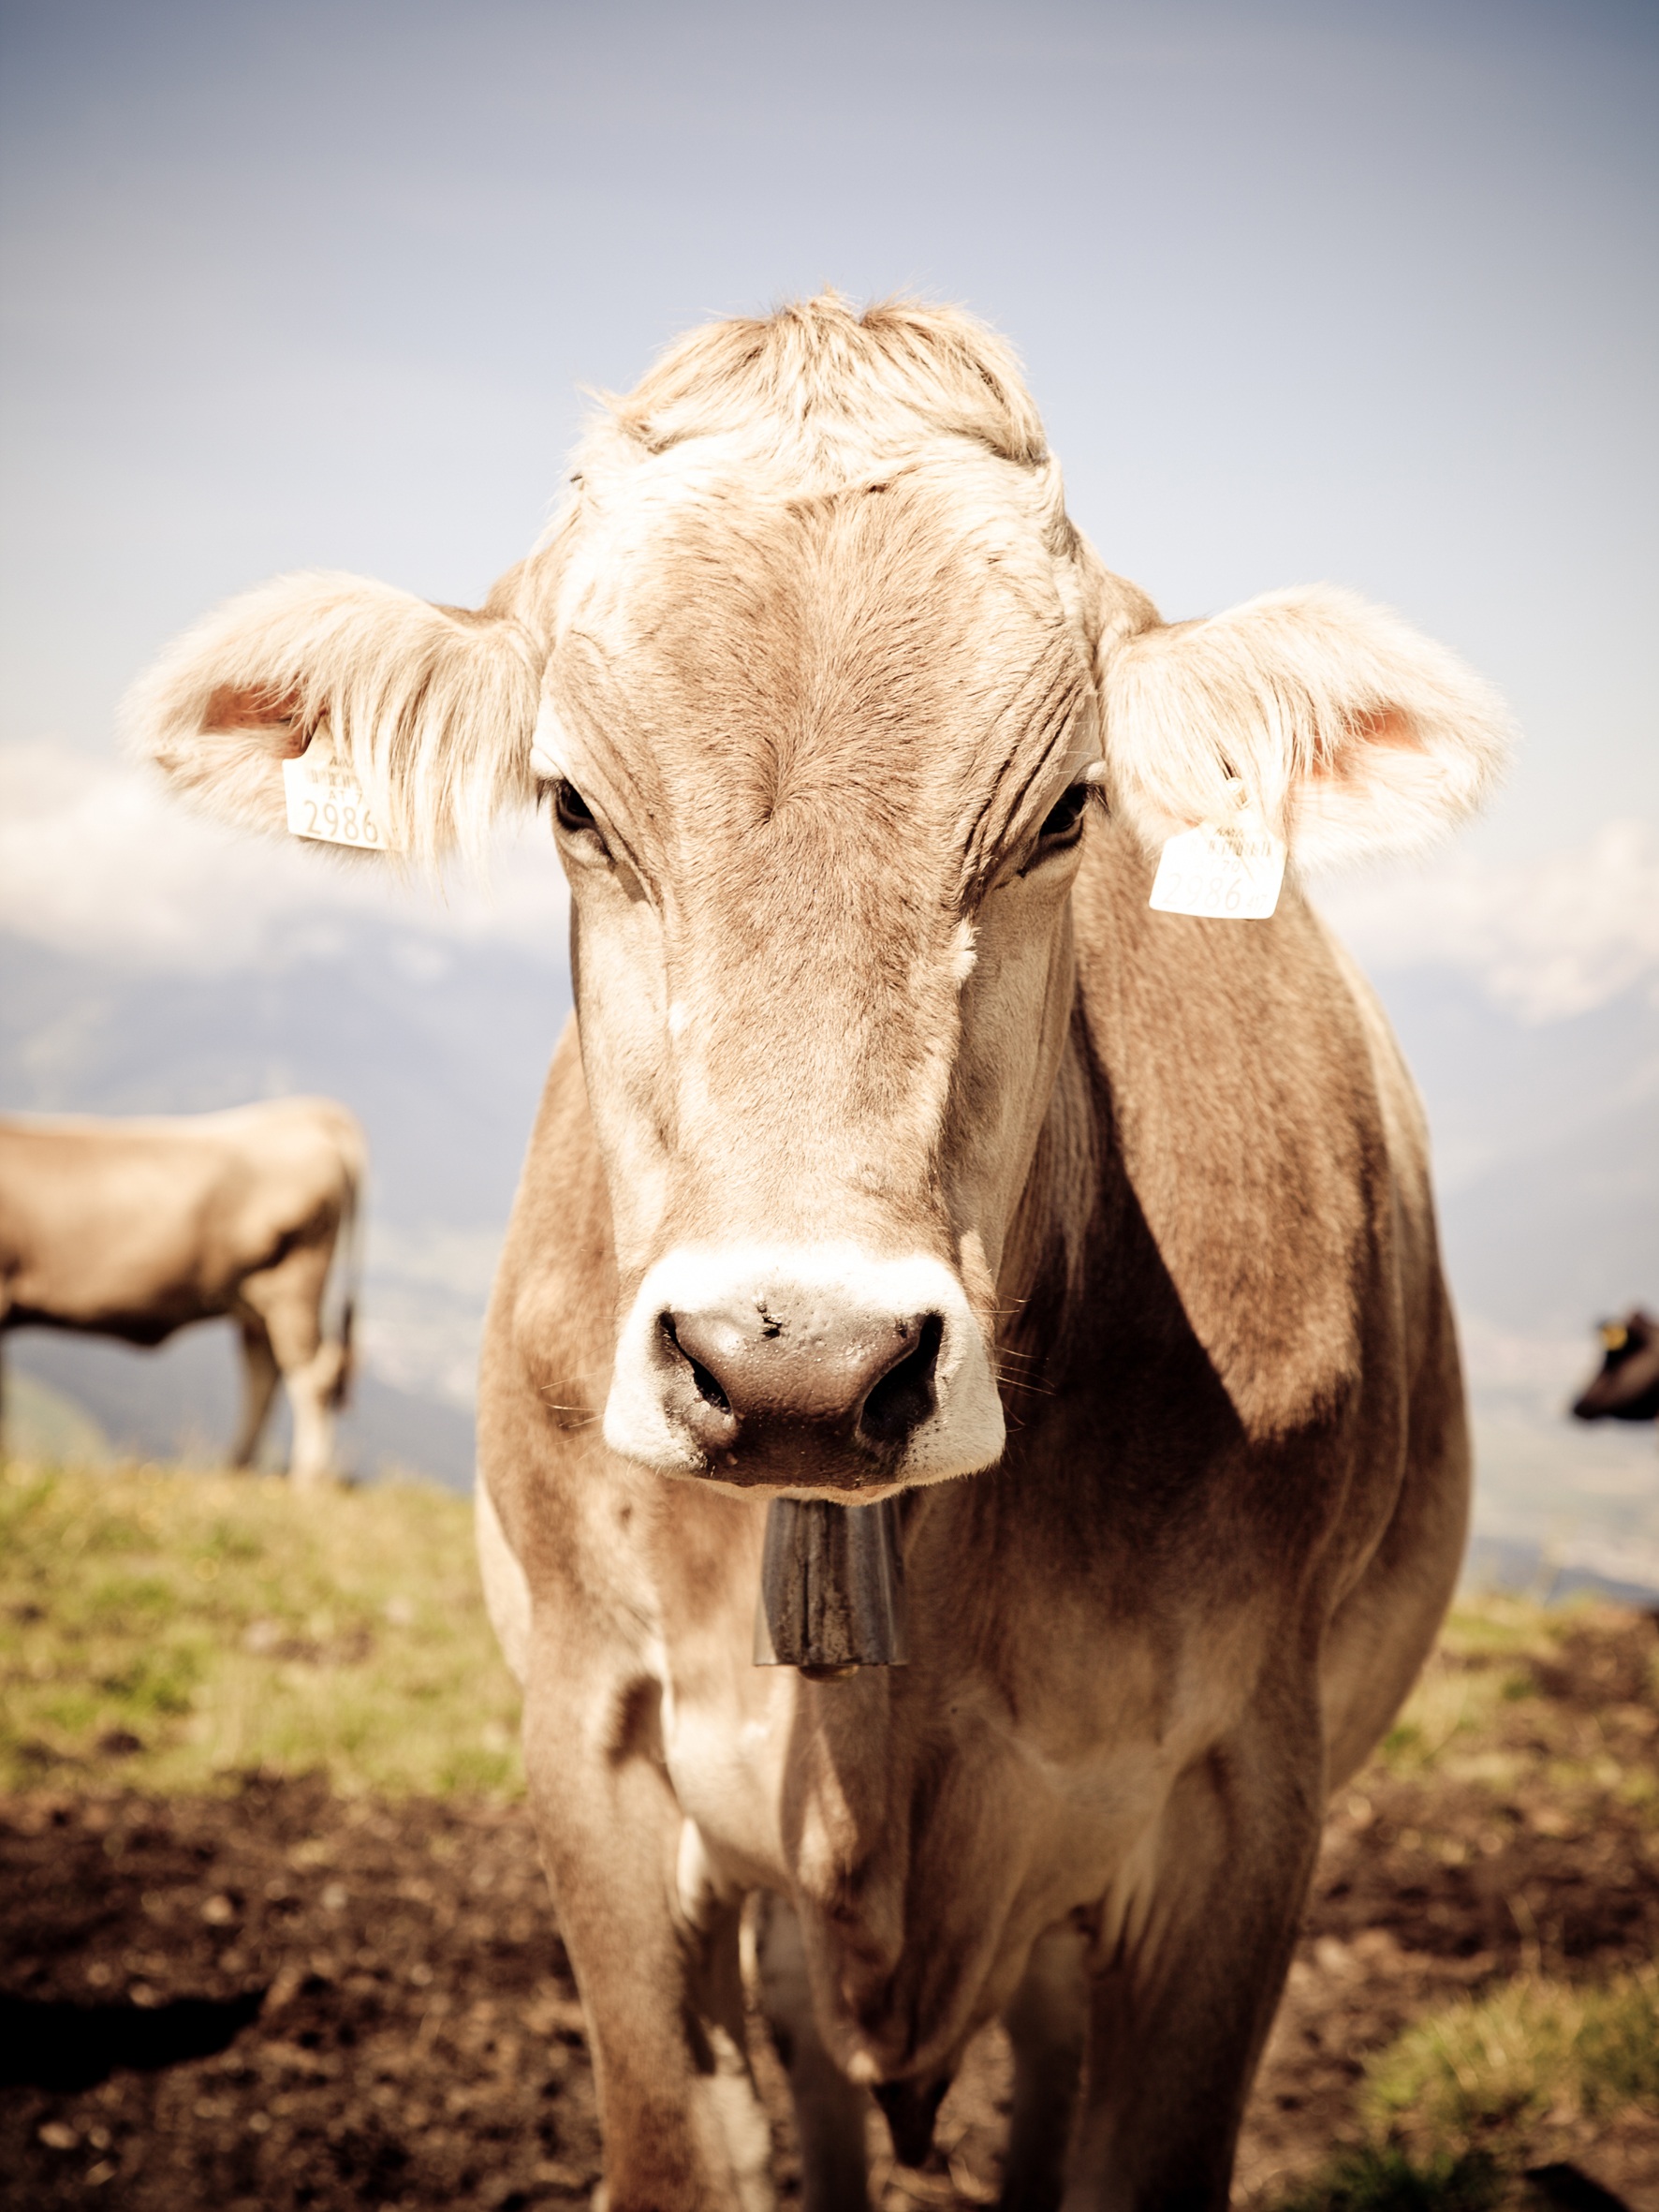
nature, grass, mountain, hiking, field, animal, wildlife, cow, cattle, herd, pasture, grazing, mammal, alpine, fauna, close up, graze, austria, cows, mountains, alm, tyrol, dairy cow, cattle like mammal